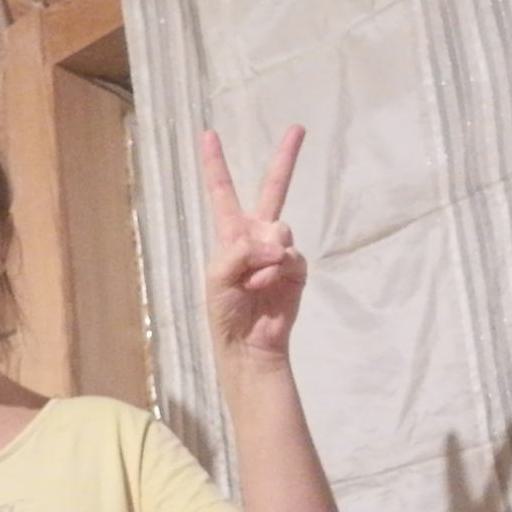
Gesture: peace